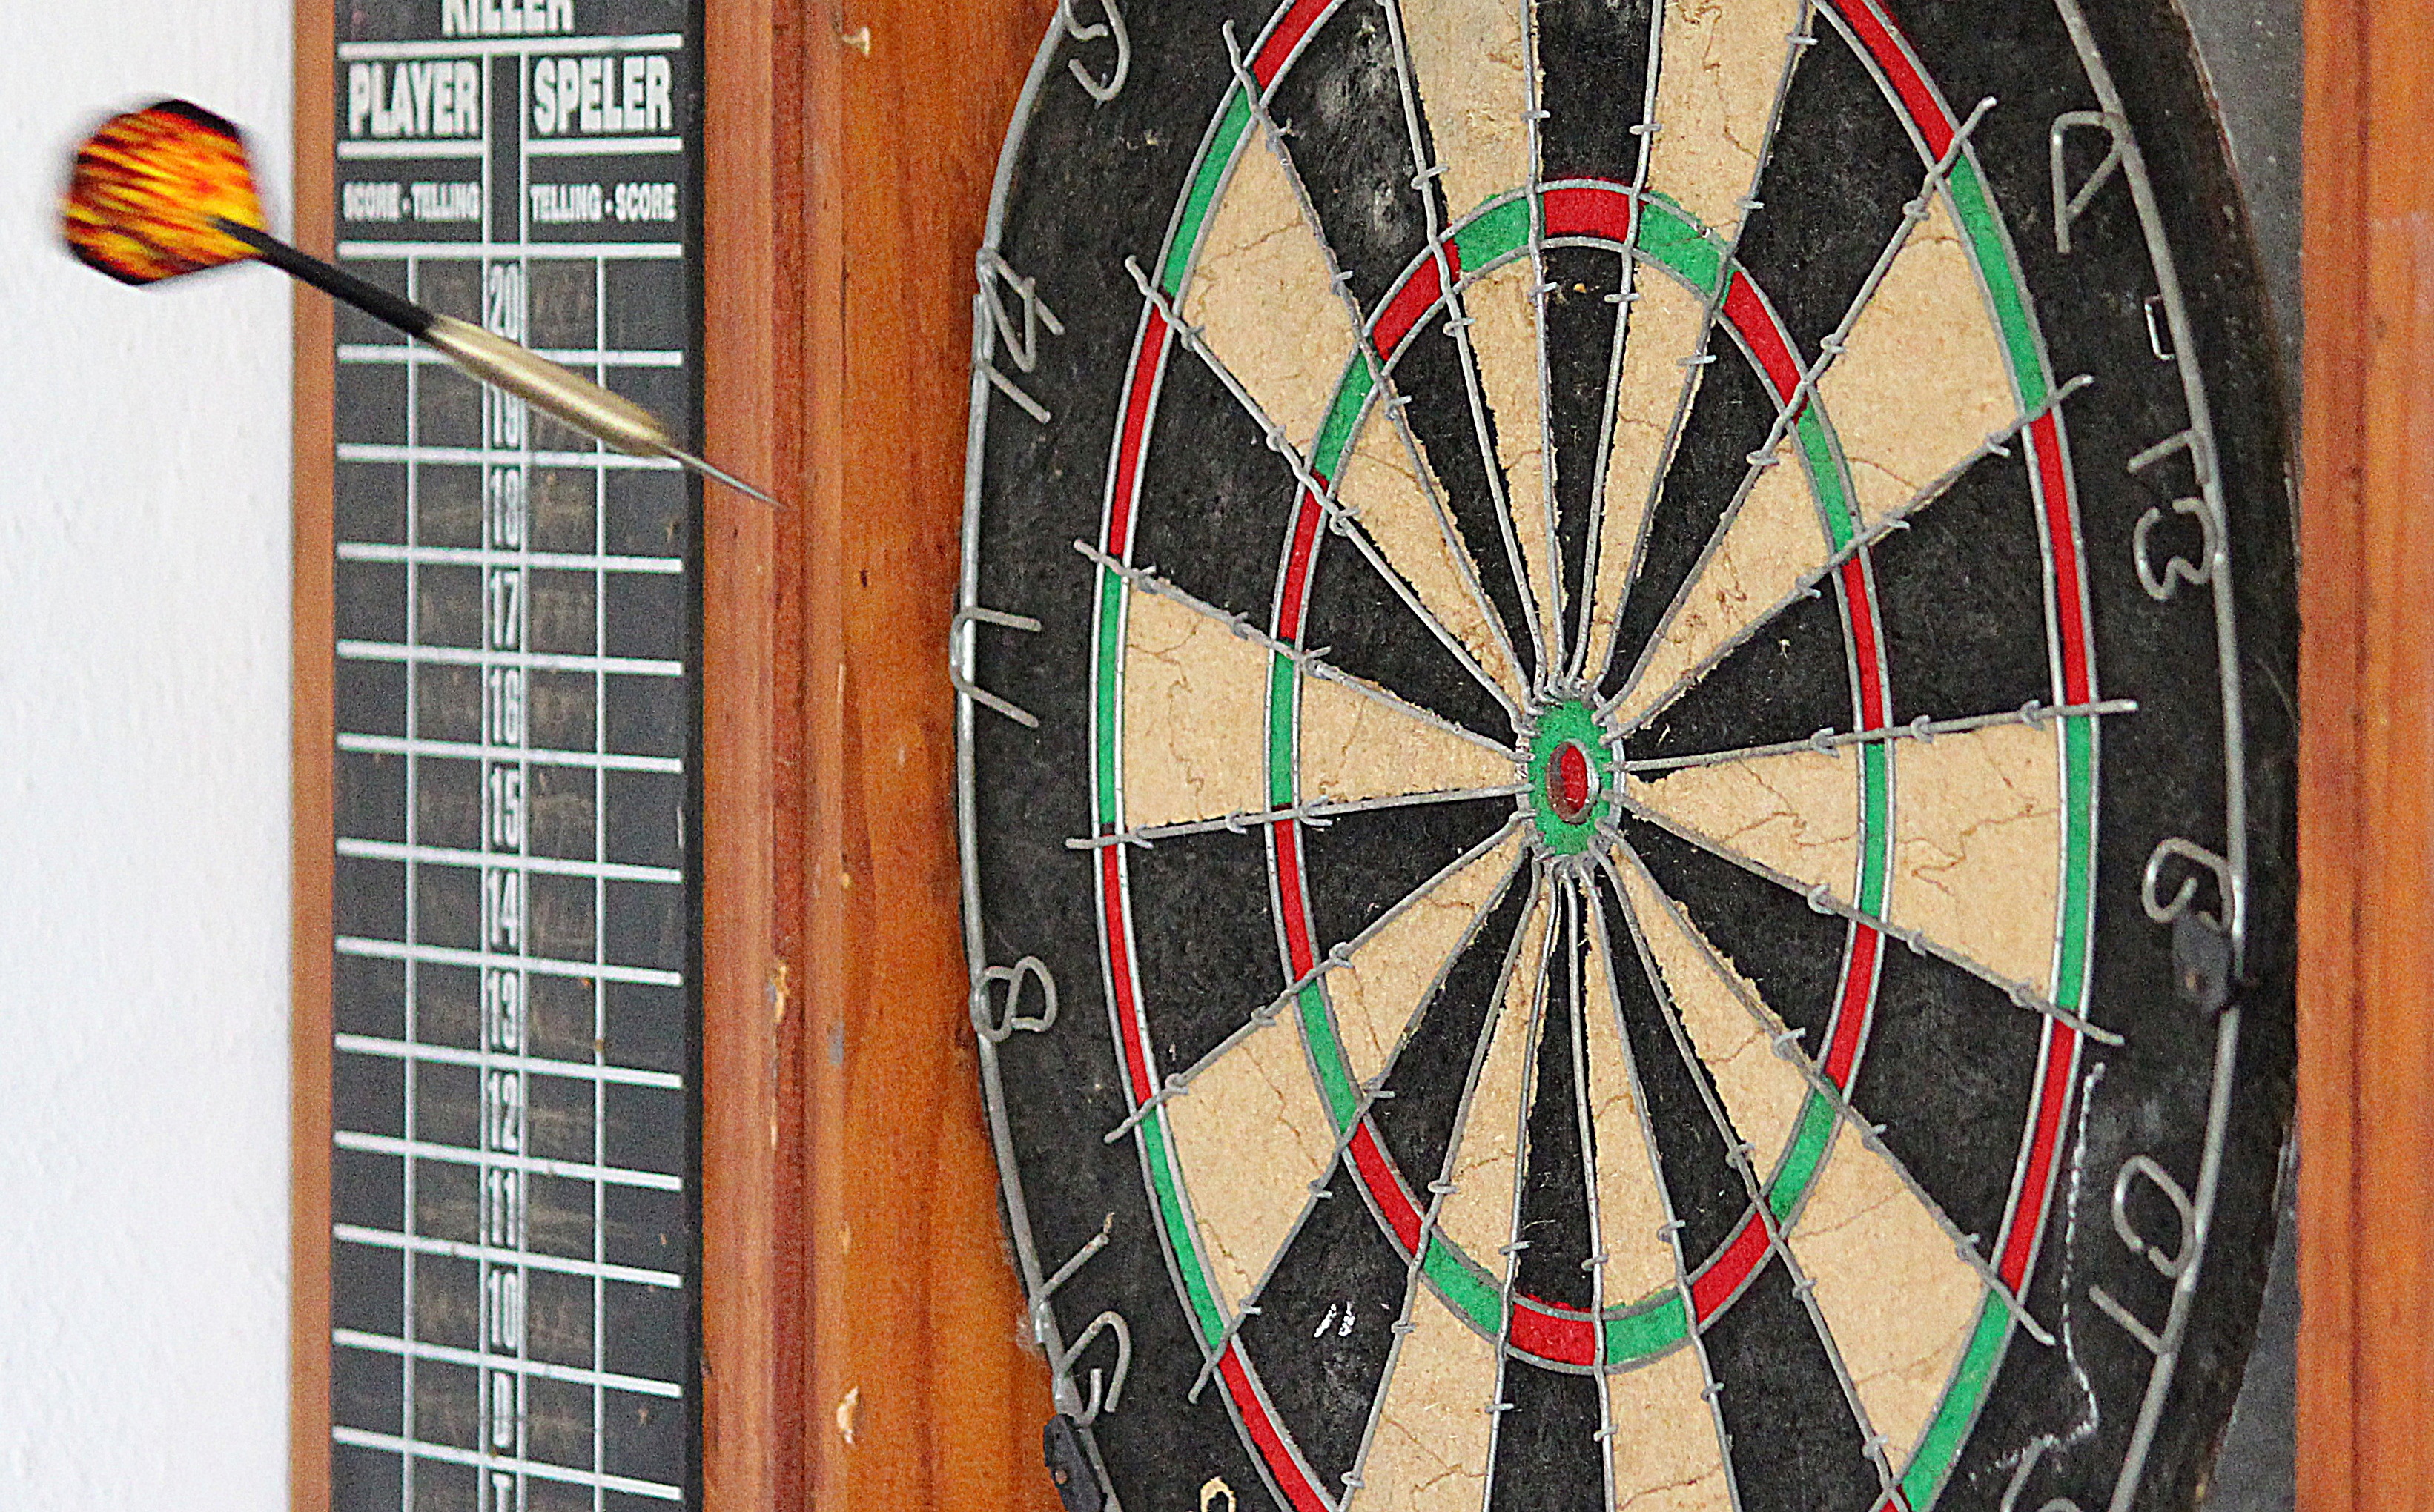
sport, play, window, meeting, recreation, throw, sports, symmetry, center, arrows, middle, games, target, darts, dart, objectives, bull's eye, play darts, game of darts, dartboard, dart board, skill game, delivering, individual sports, indoor games and sports, without fail, precision sports, softip dart